Syrmia

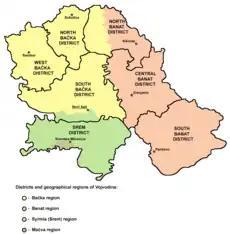
Srem District in Vojvodina

On 29 October 1918, Syrmia became a part of the newly independent State of Slovenes, Croats and Serbs. On 24 November 1918, the Assembly of Syrmia proclaimed the unification of Serb-populated parts of Syrmia with the Kingdom of Serbia. However, from 1 December 1918, all of Syrmia was made a part of the Kingdom of Serbs, Croats, and Slovenes.